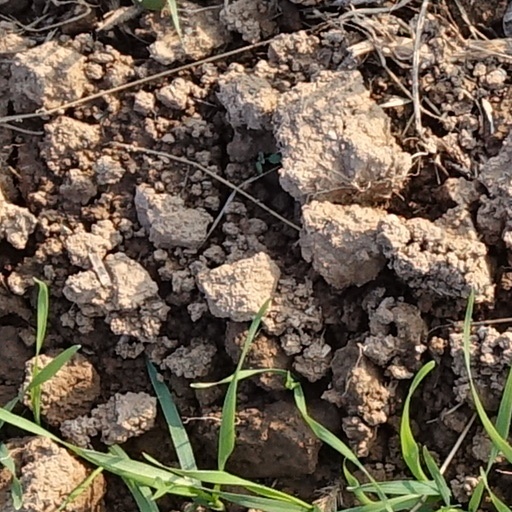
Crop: wheat